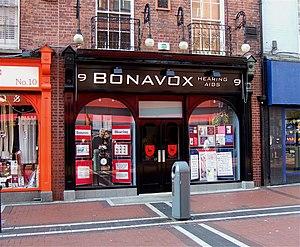
U2 [ juːtuː] est un groupe rock irlandais originaire de Dublin, formé en 1976.
Paul David Hewson dit Bono, né le 10 mai 1960 à Dublin, est un auteur-compositeur-interprète, chanteur et musicien irlandais.
Cet article présente la chronologie de l'histoire du groupe de rock irlandais U2 :